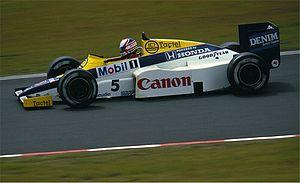
Nigel Mansell est un pilote automobile britannique né le 8 août 1953 à Upton-upon-Severn. Il a pris le départ de 187 Grands Prix de Formule 1, obtenu 482 points, remporté 31 victoires, 32 pole positions et gagné le championnat du monde de Formule 1 en 1992. Il a également triomphé dans le championnat du monde de CART en 1993.
L'histoire de la Formule 1 trouve son origine dans les courses automobiles disputées en Europe dans les années 1920 et 1930. Elle commence réellement en 1946 avec l'uniformisation des règles voulue par la Commission sportive internationale de la Fédération internationale de l'automobile et la création de la « Formule de Course Internationale nᵒ 1 », pour indiquer la qualité optimale, comprimée en Formule 1. Un championnat du monde de Formule 1 est créé en 1950 puis une coupe des constructeurs en 1958.
La Williams FW10 est une monoplace de Formule 1 engagée par l'écurie Williams F1 Team en championnat du monde de Formule 1 1985 et pilotée par Nigel Mansell, en provenance de Team Lotus et Keke Rosberg, présent dans l'écurie depuis 1982.